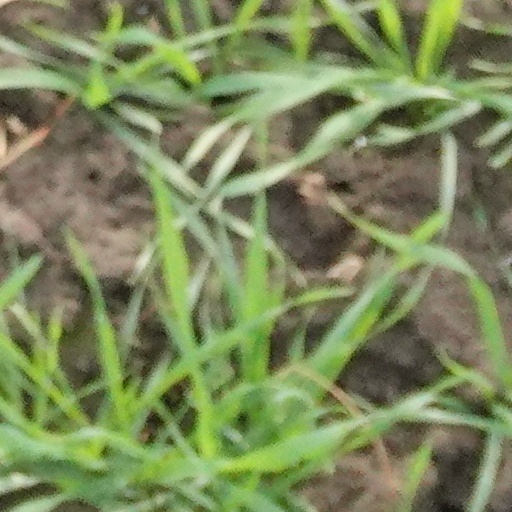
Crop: wheat